Szidi Rákosi

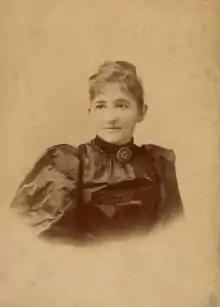
Szidi Rákosi

Szidi Rákosi (born Szidónia Kremsner; 28 May 1852, Ötvös, Kingdom of Hungary – 20 October 1935, Budapest, Hungary) was a Hungarian actress and acting teacher. Her relatives included Béla Rákosi, Jenő Rákosi, Viktor Rákosi and Ida Rákosi, the wife of Lajos Evva.